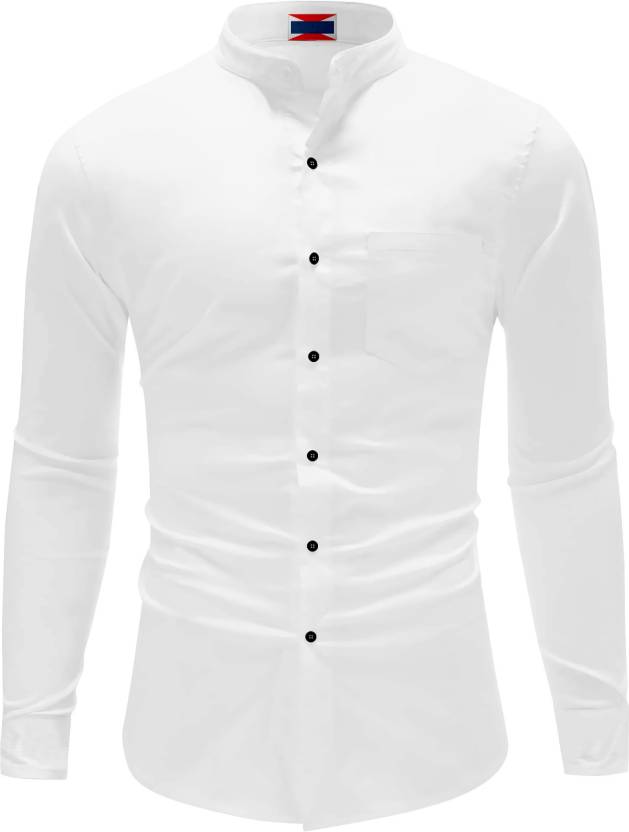
Product: Men Regular Fit Solid Mandarin Collar Casual Shirt
Price: ₹356
Colors: White
Pattern: Solid
Description: Enhance your look by wearing this trendy shirt. Team it with a pair of Sharp Looking Chinos and Tassel Loafers for a Dapper Look
Other details: shirt for men look